Hesper (pilot boat)

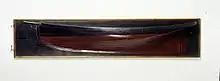
Half Model of the Pilot Schooner Hesper.

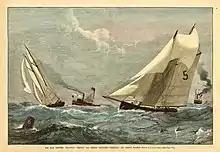
The race between pilot-boat "Hesper" and fishing schooner "Fredonia" off Boston Harbor.

The wooden half-model of the "Hesper" (TR.076037) was a gift by D. J. Lawlor to the "United States National Museum" now the Smithsonian Institution.